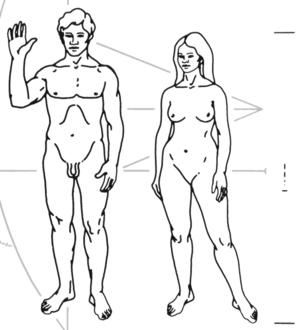
Image de la plaque attachée au Pioneer, créé par la NASA.